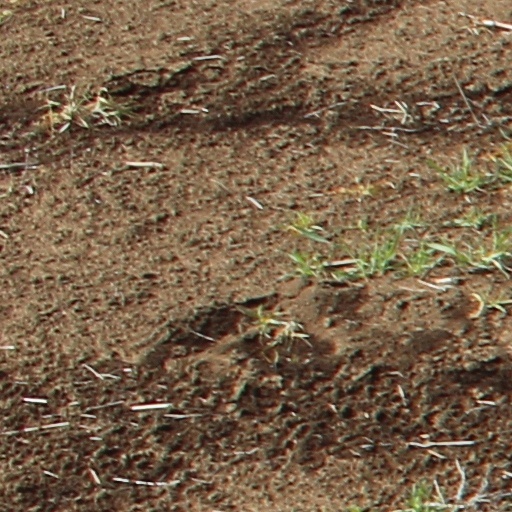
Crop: wheat